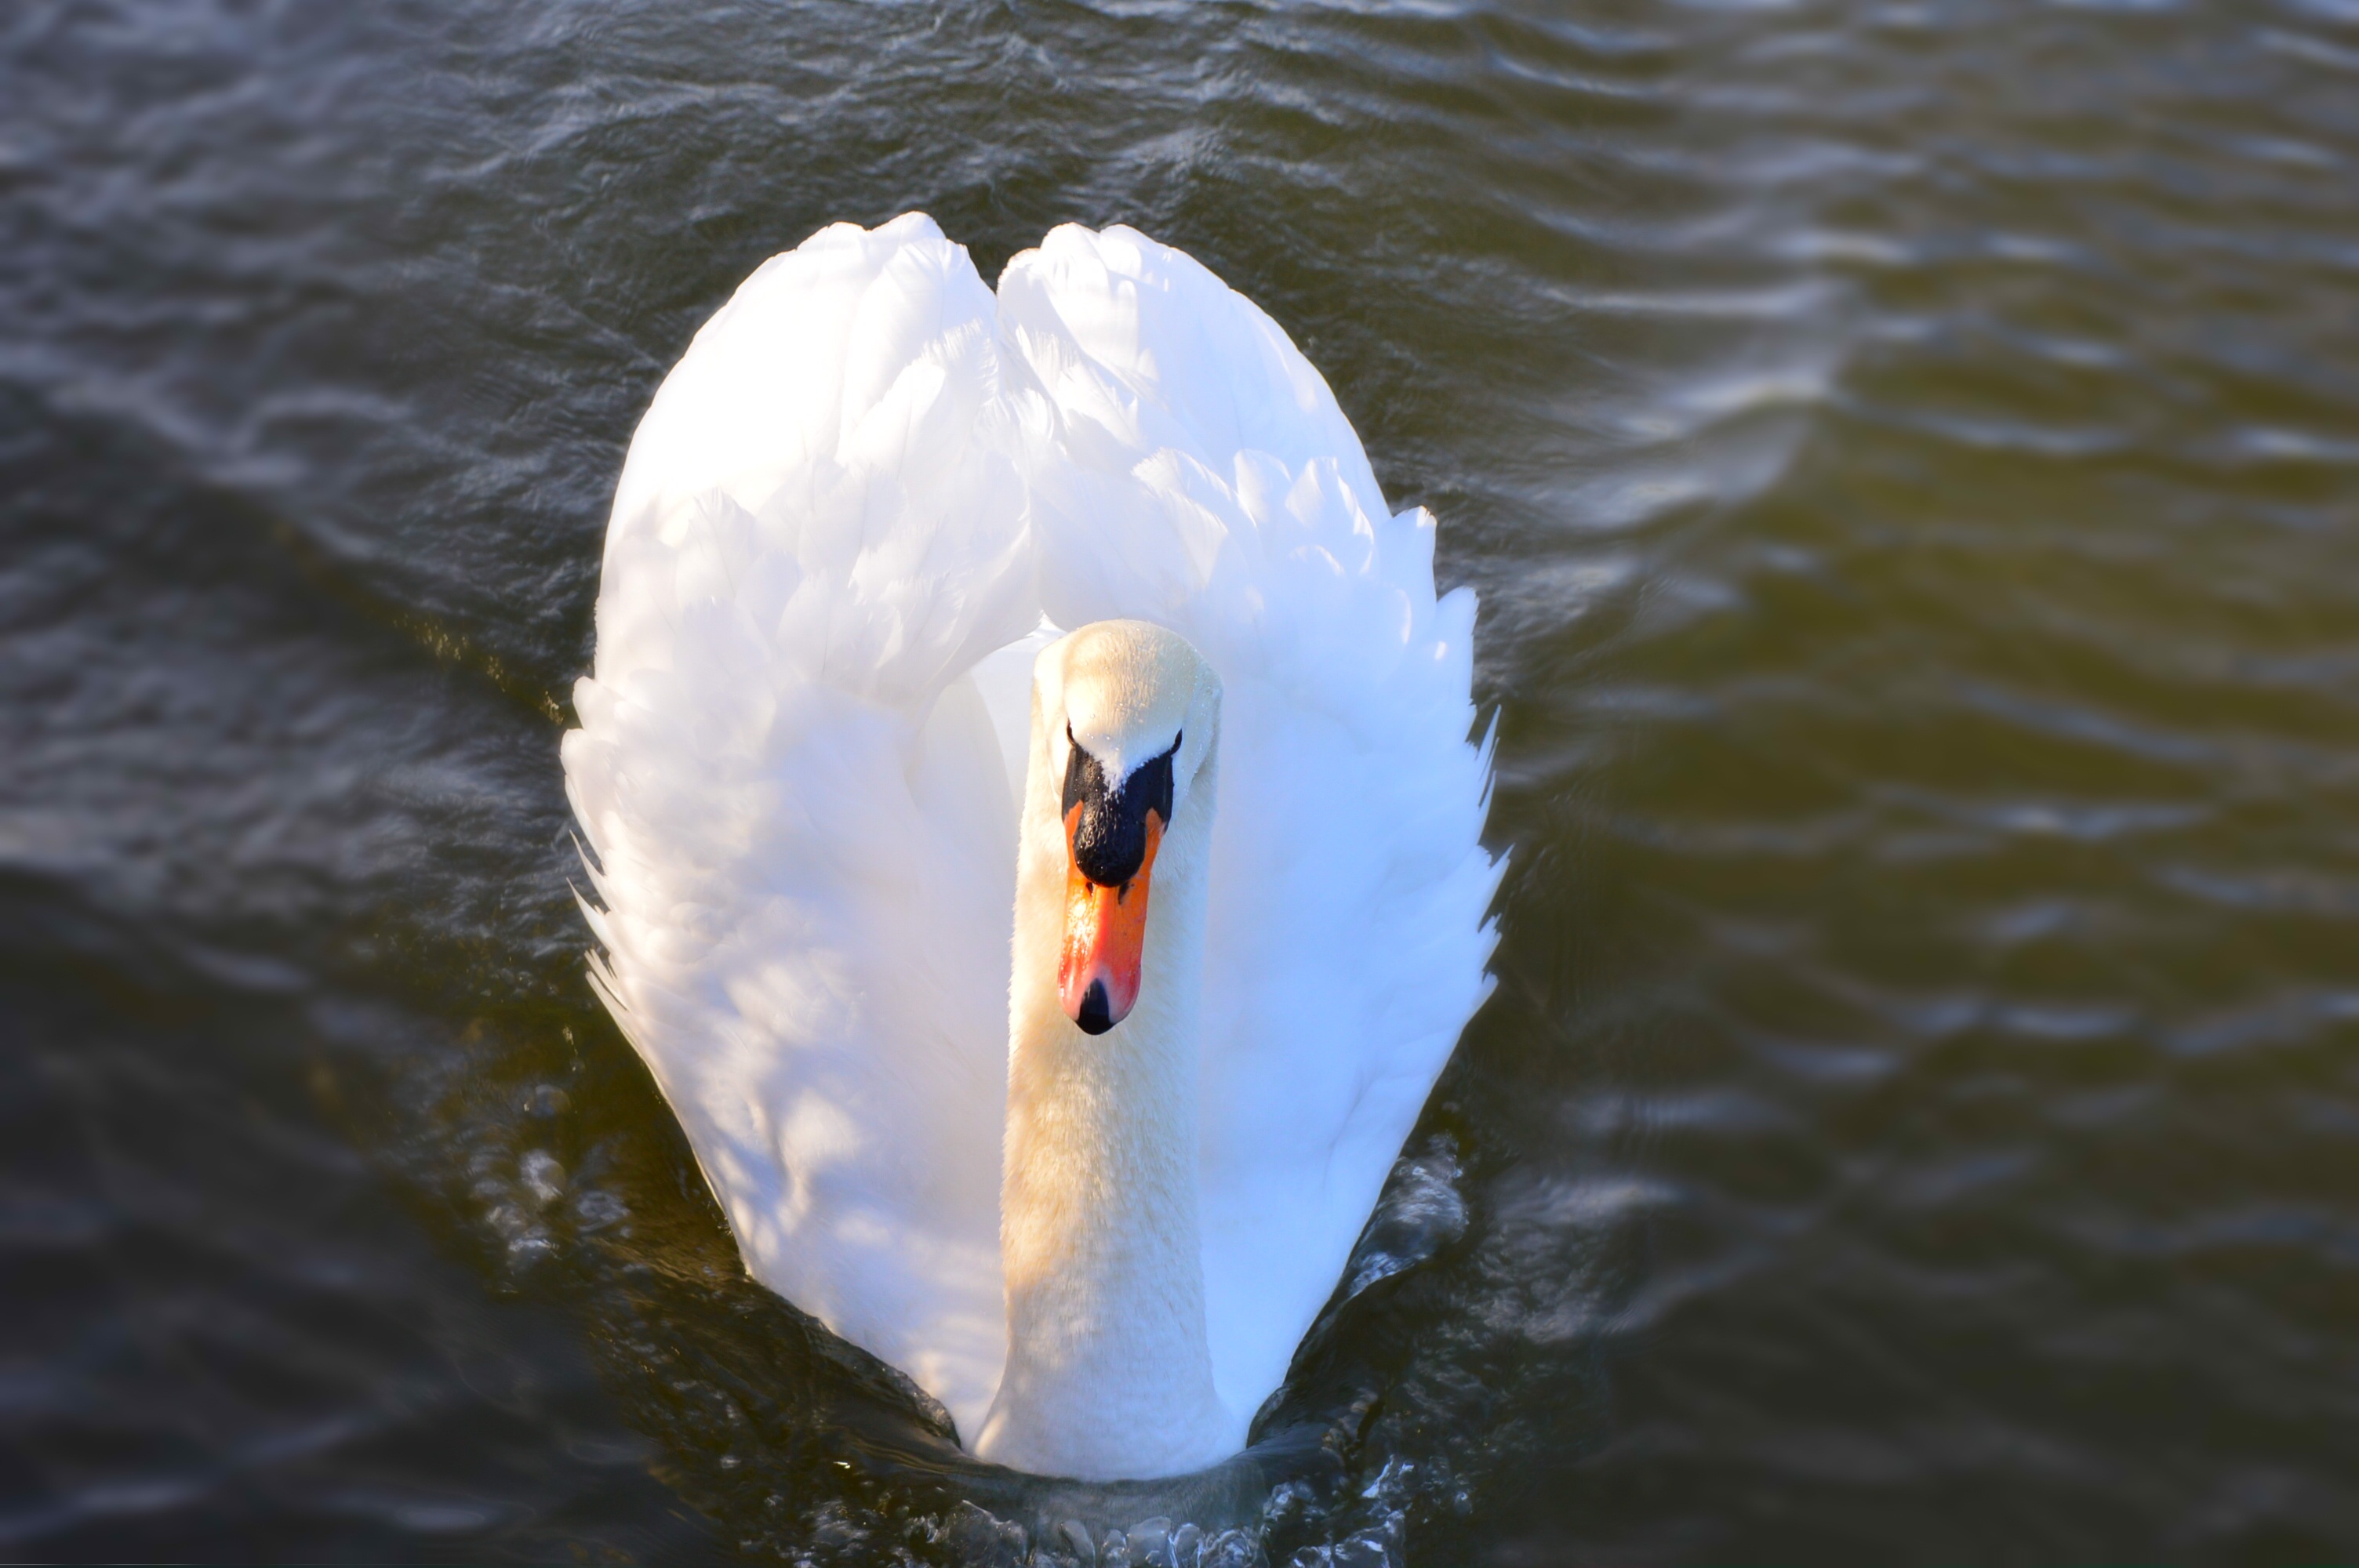
water, nature, bird, wing, lake, wildlife, reflection, beak, fauna, swan, duck, vertebrate, waterfowl, water bird, ducks geese and swans, seaduck